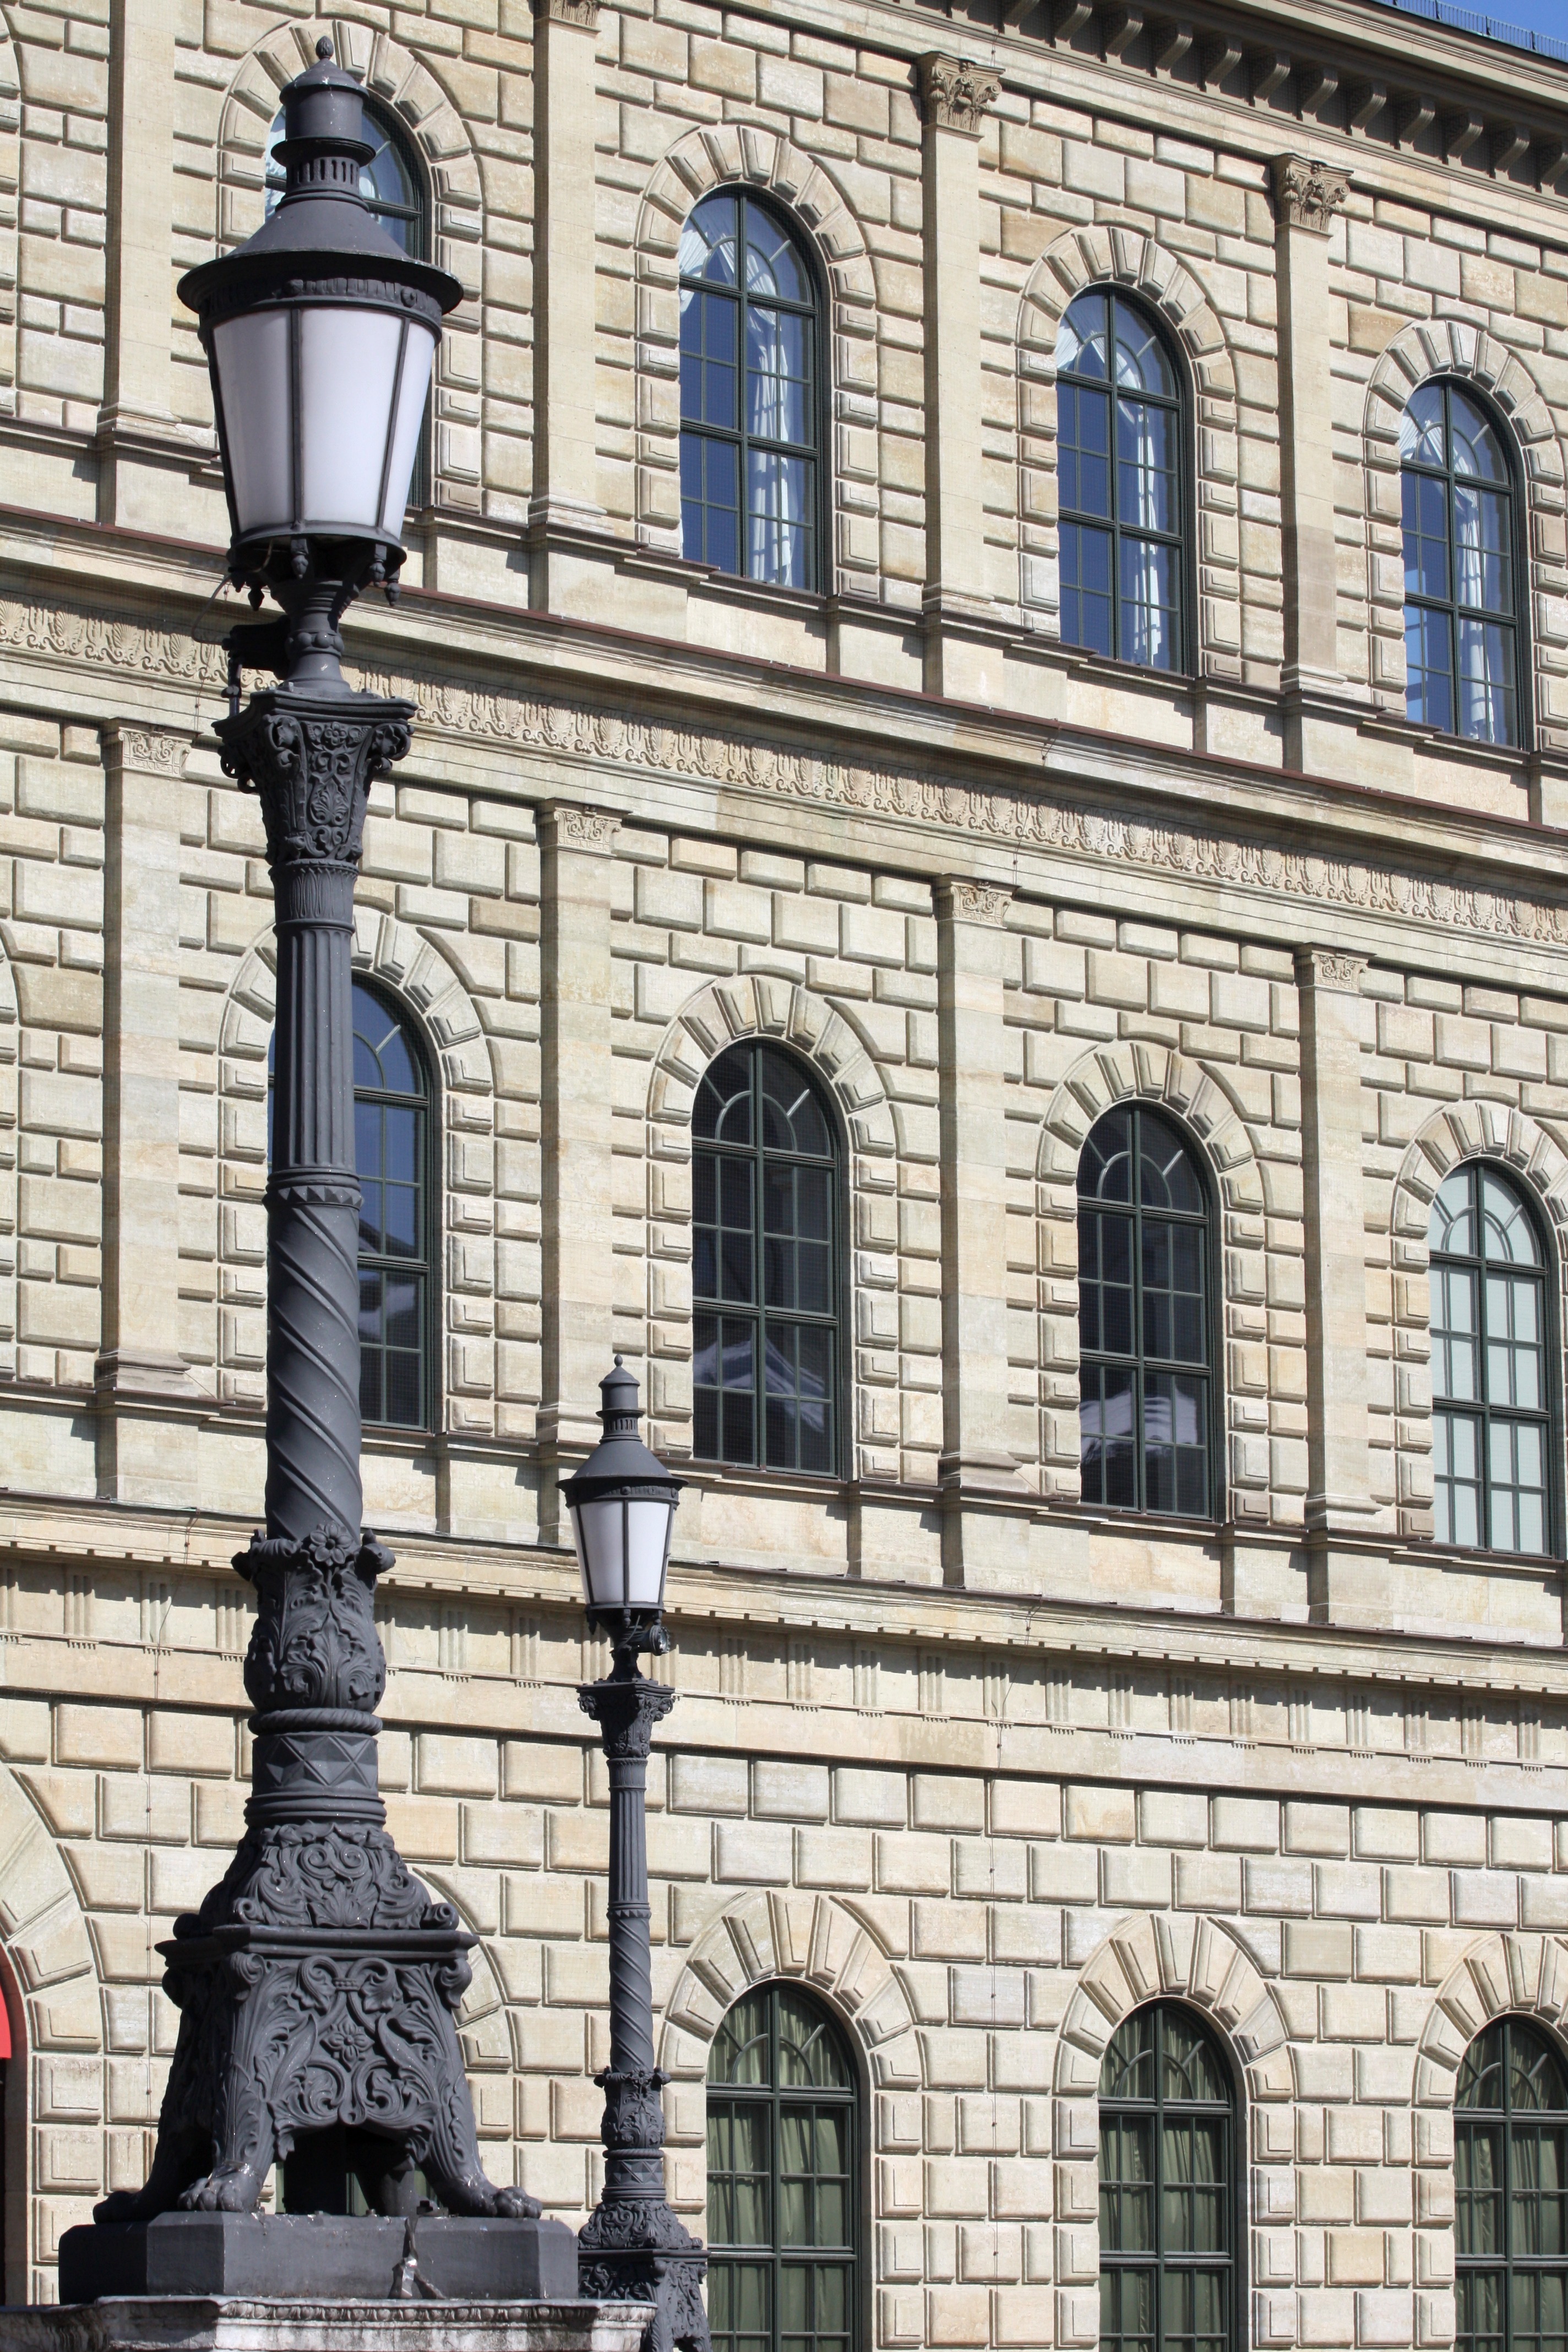
architecture, structure, window, building, city, monument, statue, arch, lantern, column, tower, opera, landmark, facade, residence, lighting, germany, munich